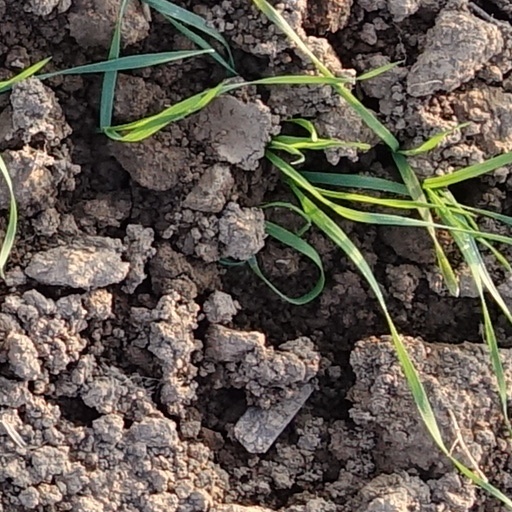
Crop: wheat